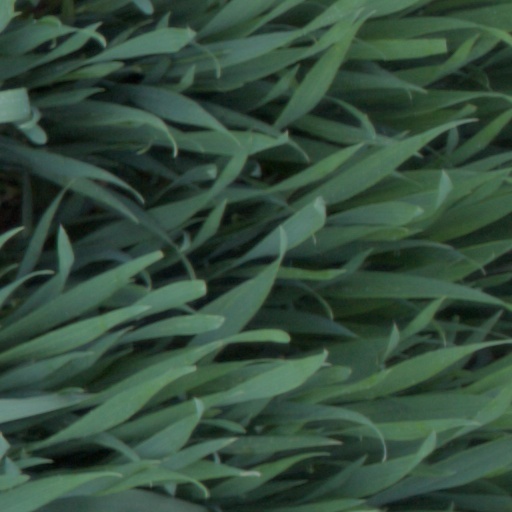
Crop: wheat